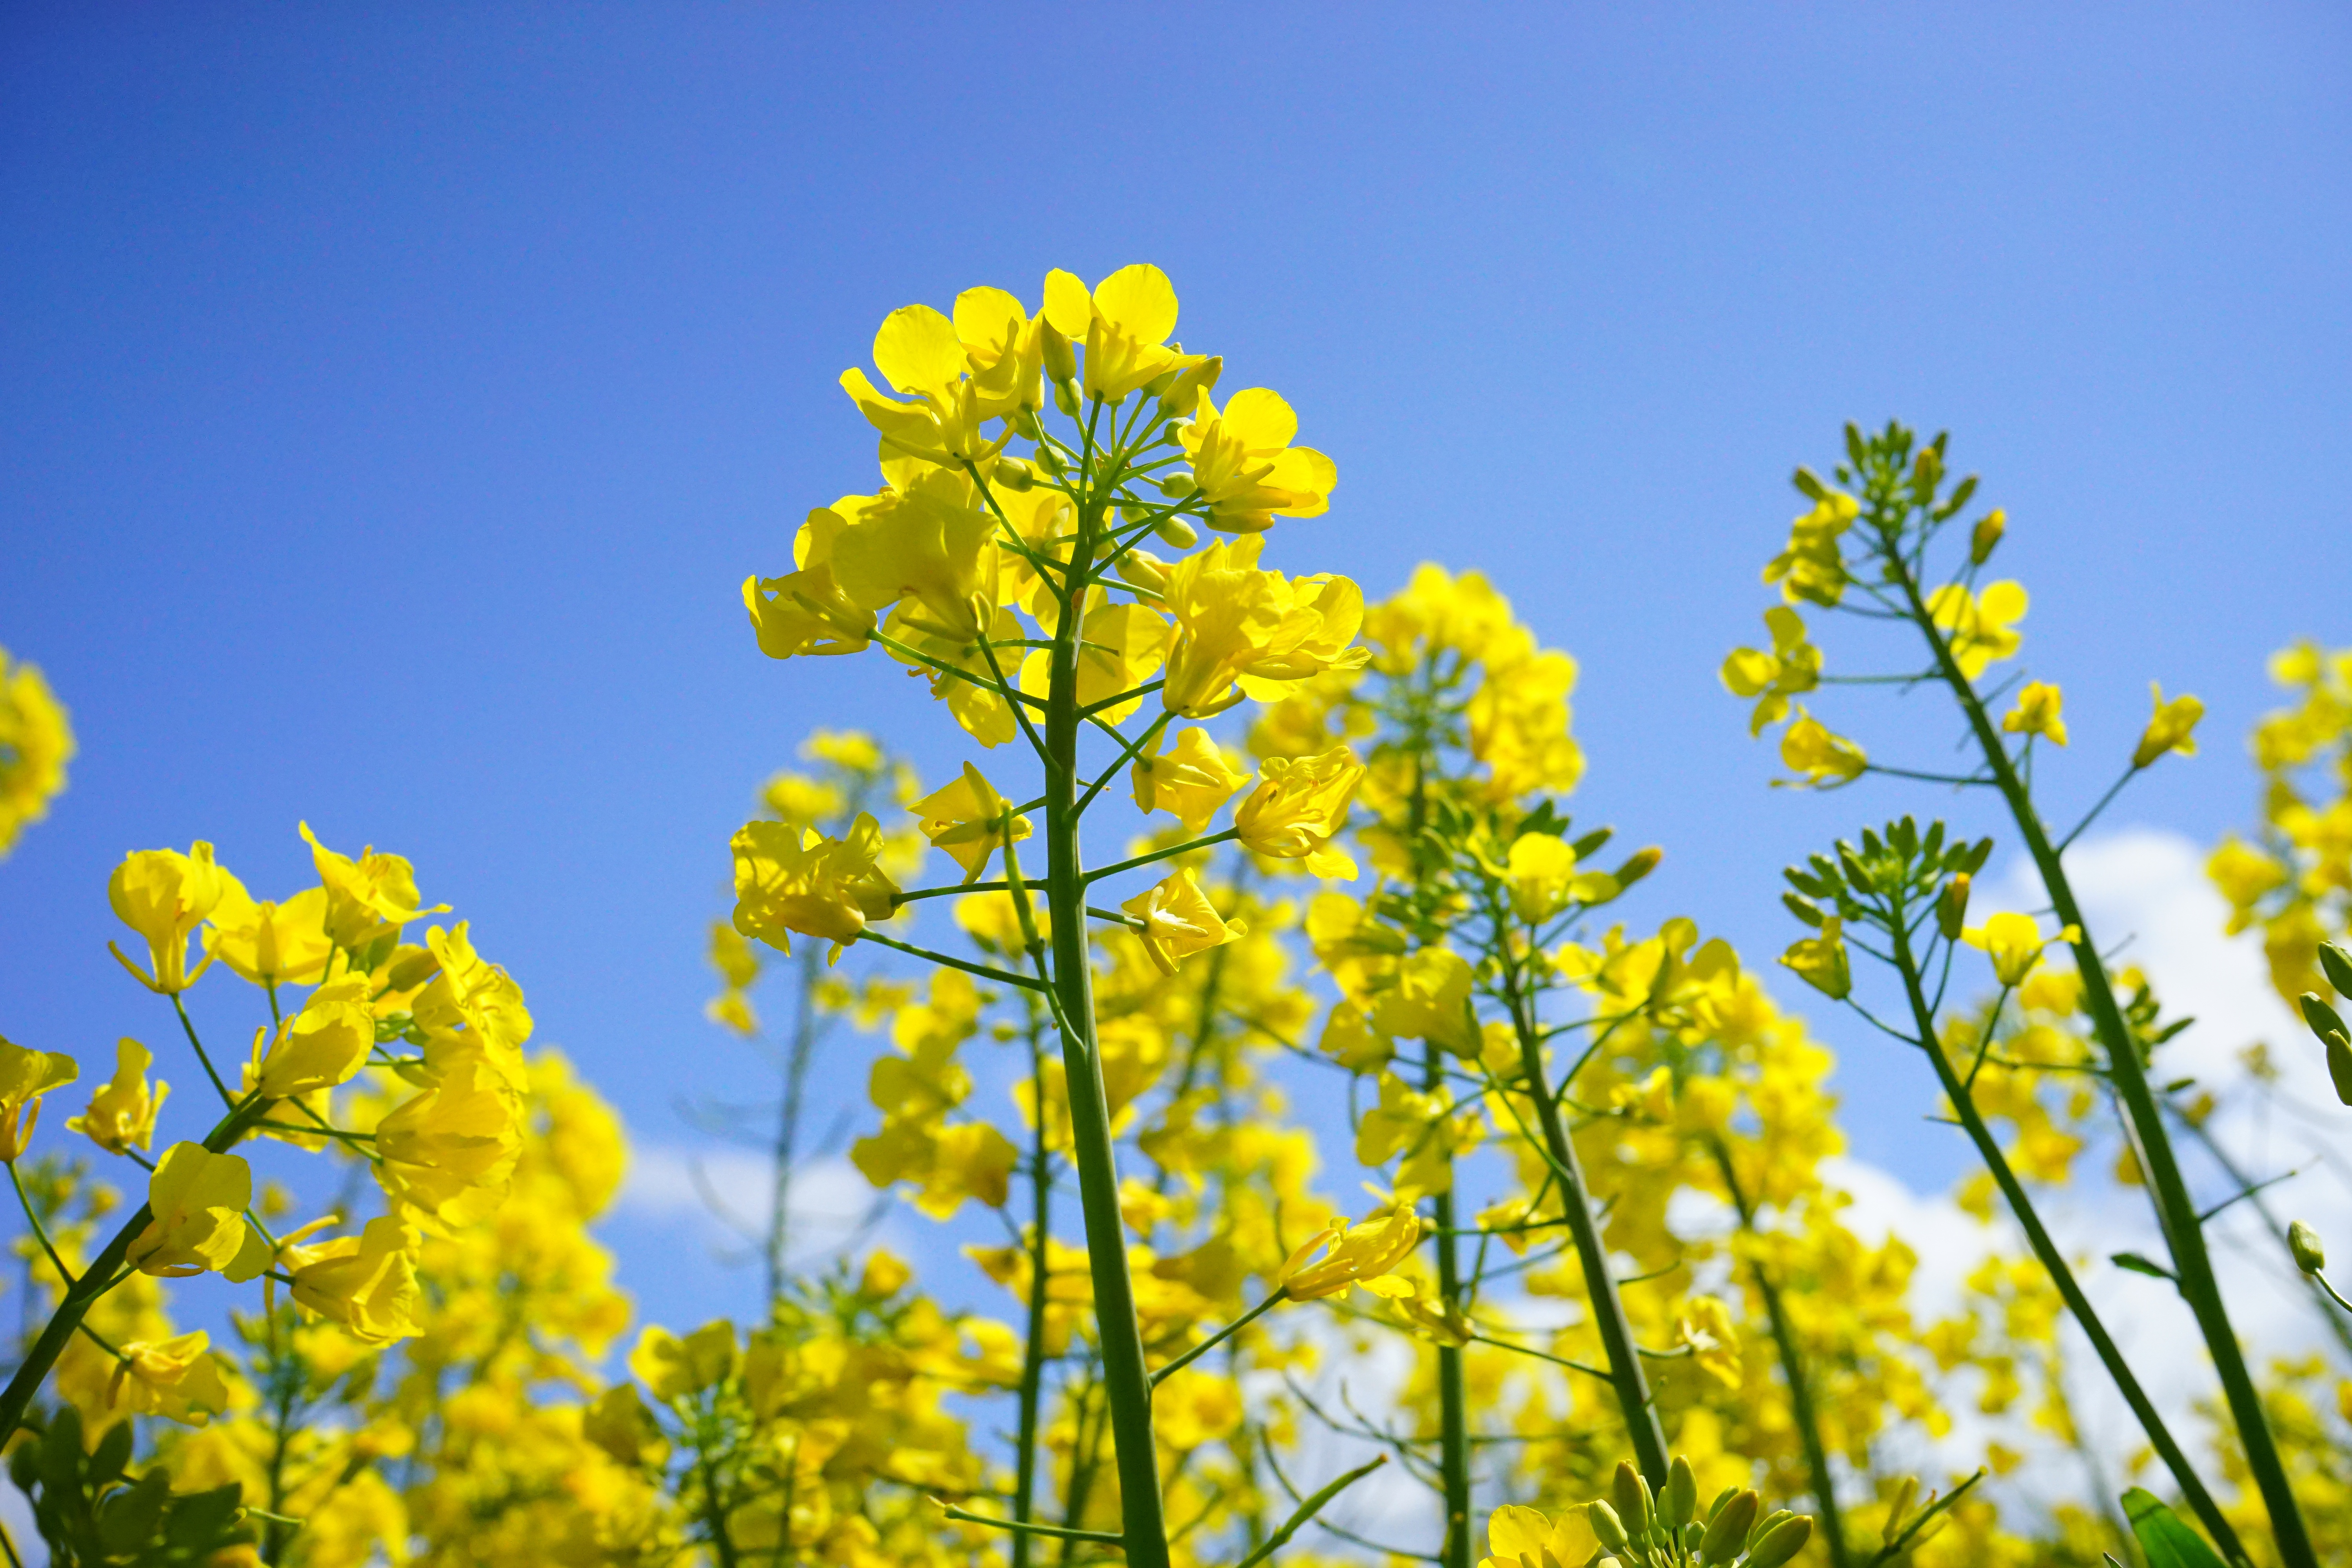
landscape, tree, nature, branch, blossom, plant, sky, field, meadow, prairie, sunlight, flower, summer, food, spring, produce, vegetable, yellow, agriculture, flora, rapeseed, wildflower, flowers, crops, canola, brassica, brassicaceae, inflorescence, oilseed rape, rape blossom, field of flowers, flowering plant, rape blossoms, oilseed rape plants, brassica napus, cruciferous plant, land plant, mustard plant, reps, lewat